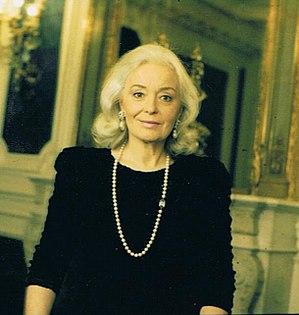
Dame Gwyneth Jones à Paris, 2000.
Gwyneth Jones, née le 7 novembre 1936 à Pontnewynydd, Pays de Galles, Grande-Bretagne est une soprano dramatique galloise.
23 janvier : la Sinfonía India de Carlos Chávez, créée dans un concert radiophonique par le Columbia Broadcasting Orchestra dirigé par le compositeur.